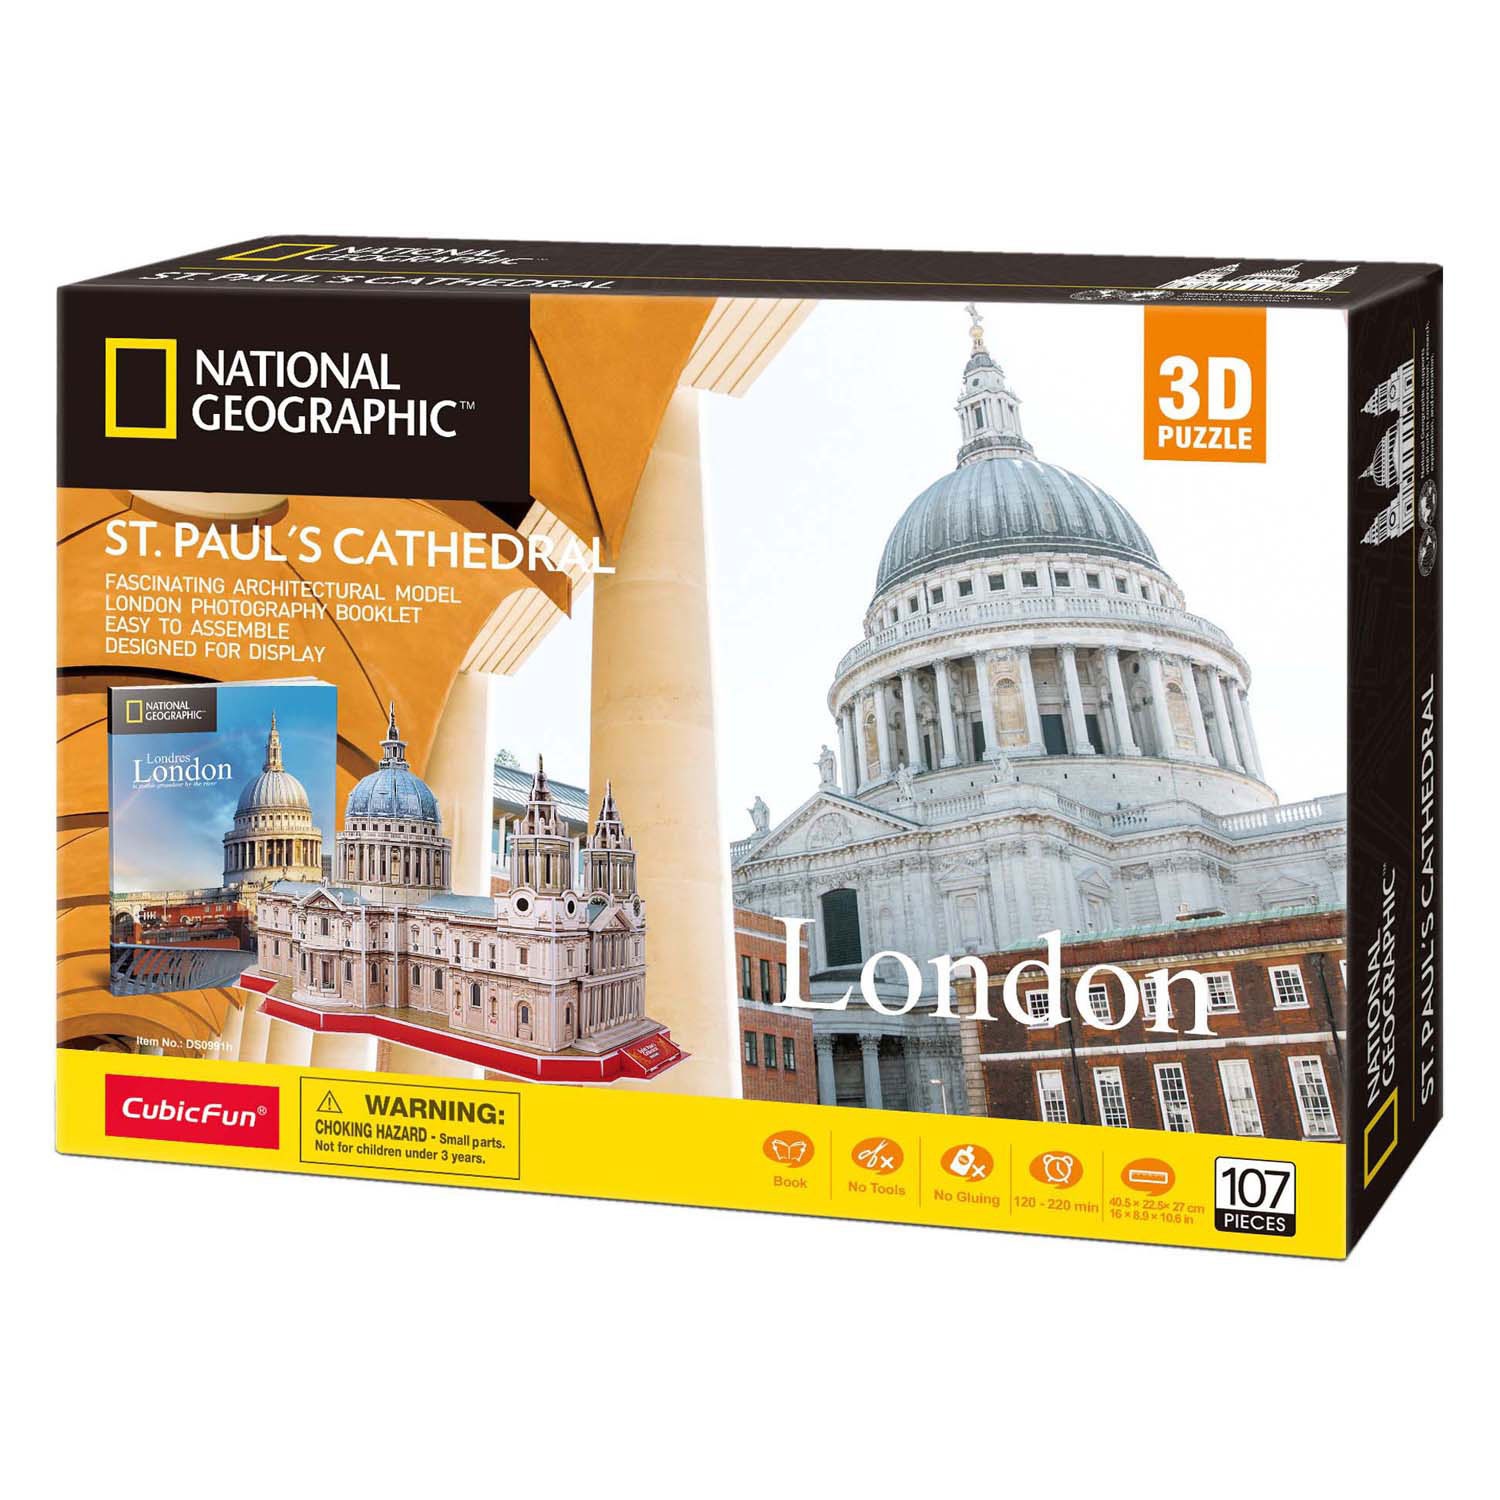
Cubic fun 3d puzzel national geographic st. paul kathedraal
Brand: Cubic Fun
National Geographic 3D puzzel St. Paul Cathedral. Geen gereedschap of lijm nodig. Bestaat uit 107 stukjes. Inclusief display standaard, instructies en informatieboek. Verpakt in fraaie doos. Geschikt voor kinderen vanaf 8 jaar.
Category: Toys & Games > Puzzles > Mechanical Puzzles